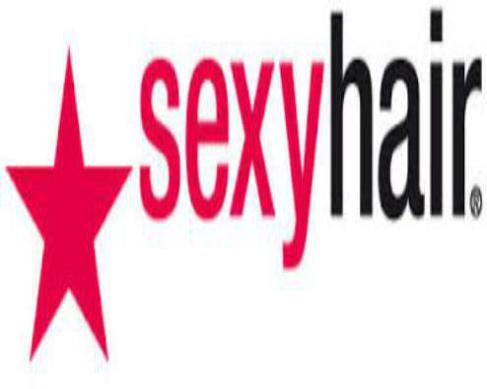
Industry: Necessities